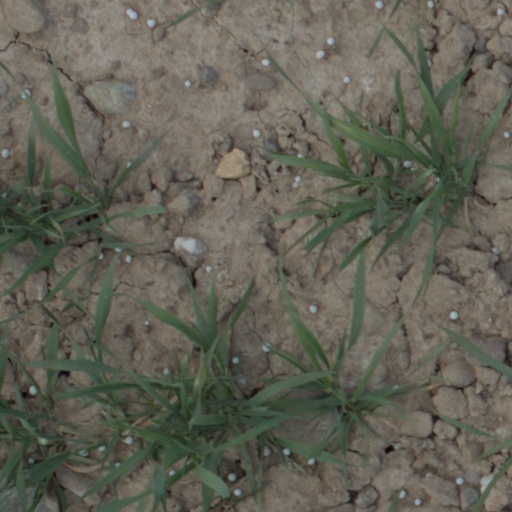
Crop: wheat